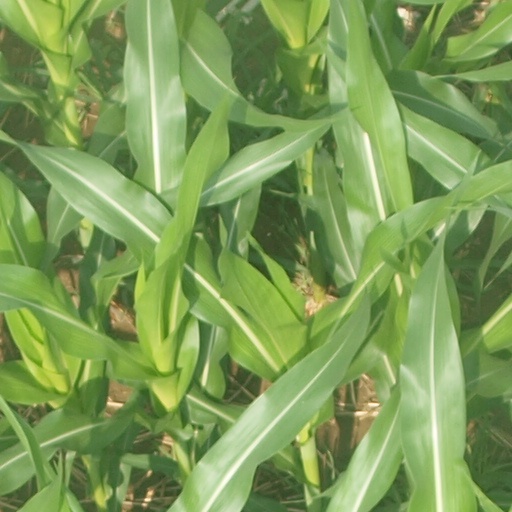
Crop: maize; corn